Philbrook Farm Inn

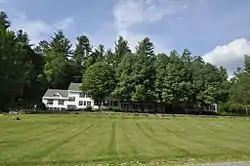

The Philbrook Farm Inn is a historic inn on North Road in Shelburne, New Hampshire. At the core of the inn's holdings is a farmhouse whose oldest section dates to about 1834. Functioning as a tourist accommodation since 1861, it was managed by the same family for 120 years. The inn was listed on the National Register of Historic Places in 1984.